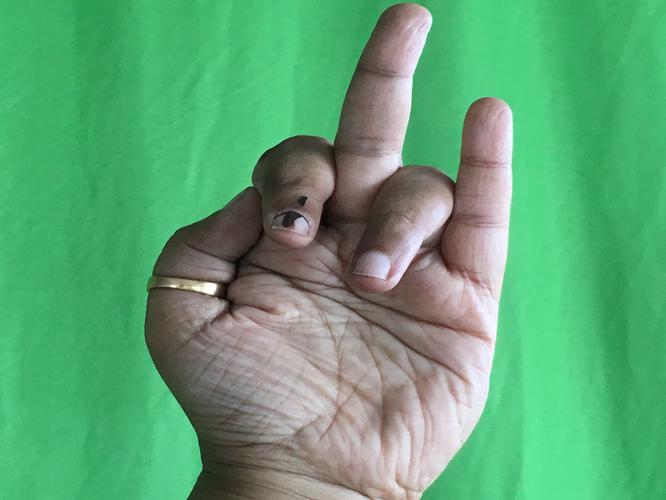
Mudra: Shukatundam
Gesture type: single_hand